Richard Vaughen Morris House

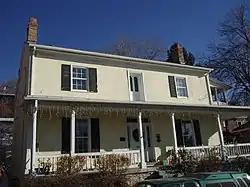

The Richard Vaughen Morris House is a historic house located at 314 Quince Street in Salt Lake City, Utah, was built in the 1860s, definitely by 1866. It was listed on the National Register of Historic Places in 1980.